Azai Hisamasa

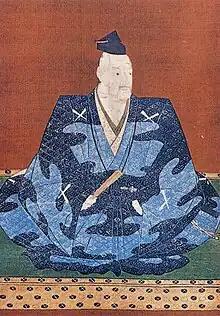
Azai Hisamasa

Hisamasa became the head of the clan in 1542 after his father died, but unlike his father, he was never a strong leader. Losing domains against Rokkaku clan, he instead became a Rokkaku retainer. Hisamasa's retainers had enough and, after his son Azai Nagamasa won the Battle of Norada against a force at least twice the size of his led by Rokkaku Yoshikata to win back independence, they forced Hisamasa into retirement.